Praid

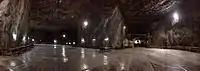
Inside the Praid salt mine

The commune's chief economic activity centers around the Praid salt mine that provides salt for both industrial and gastronomical use and attracts over 400,000 tourists every year.